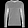
Label: Pullover